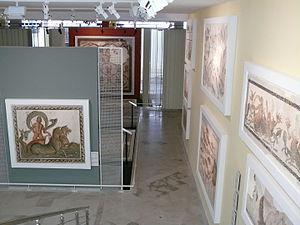
Sousse est une ville portuaire de l'Est de la Tunisie, située à 143 kilomètres au sud de Tunis, et ouverte sur le golfe d'Hammamet.